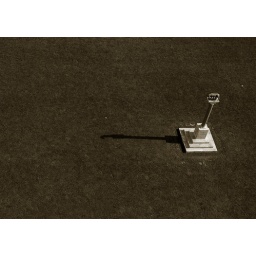
A monument in Piazza dei Miracoli in Pisa, photographed from the leaning tower